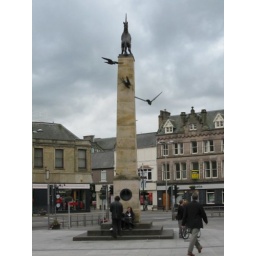
The unicorn statue in Inverness, with some birds flying above and disaffected youths lurking.